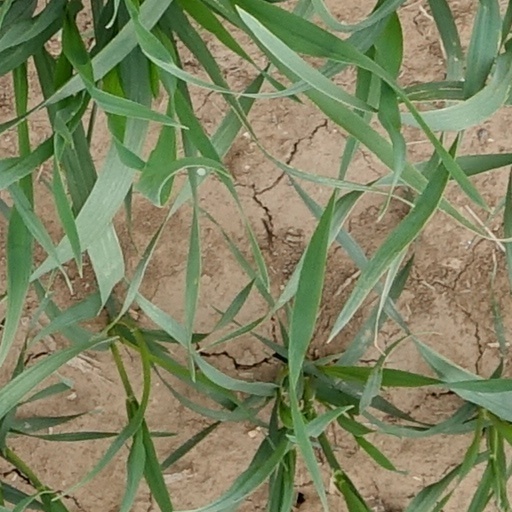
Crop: wheat